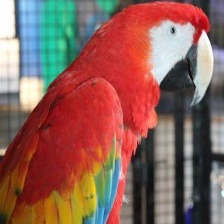
Species: SCARLET MACAW
Scientific name: ARA MACAO
ImageNet parent category: macaw